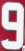
Number: 9